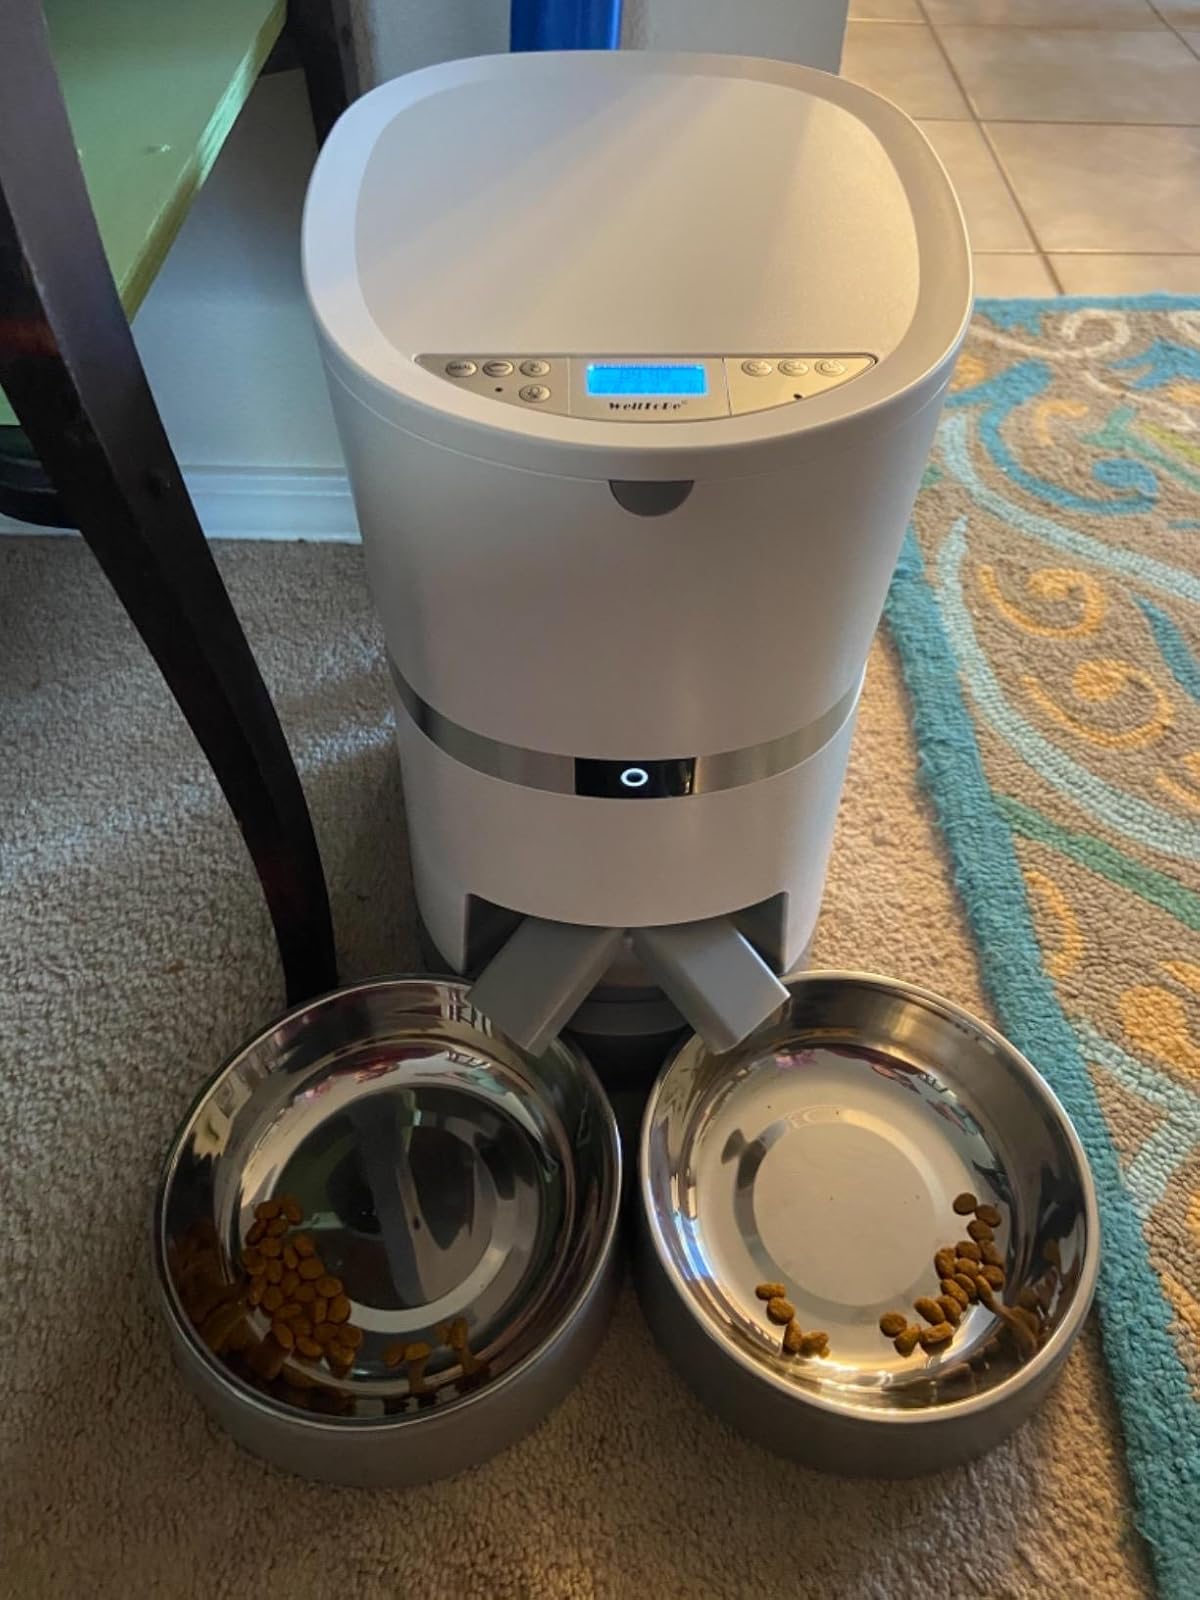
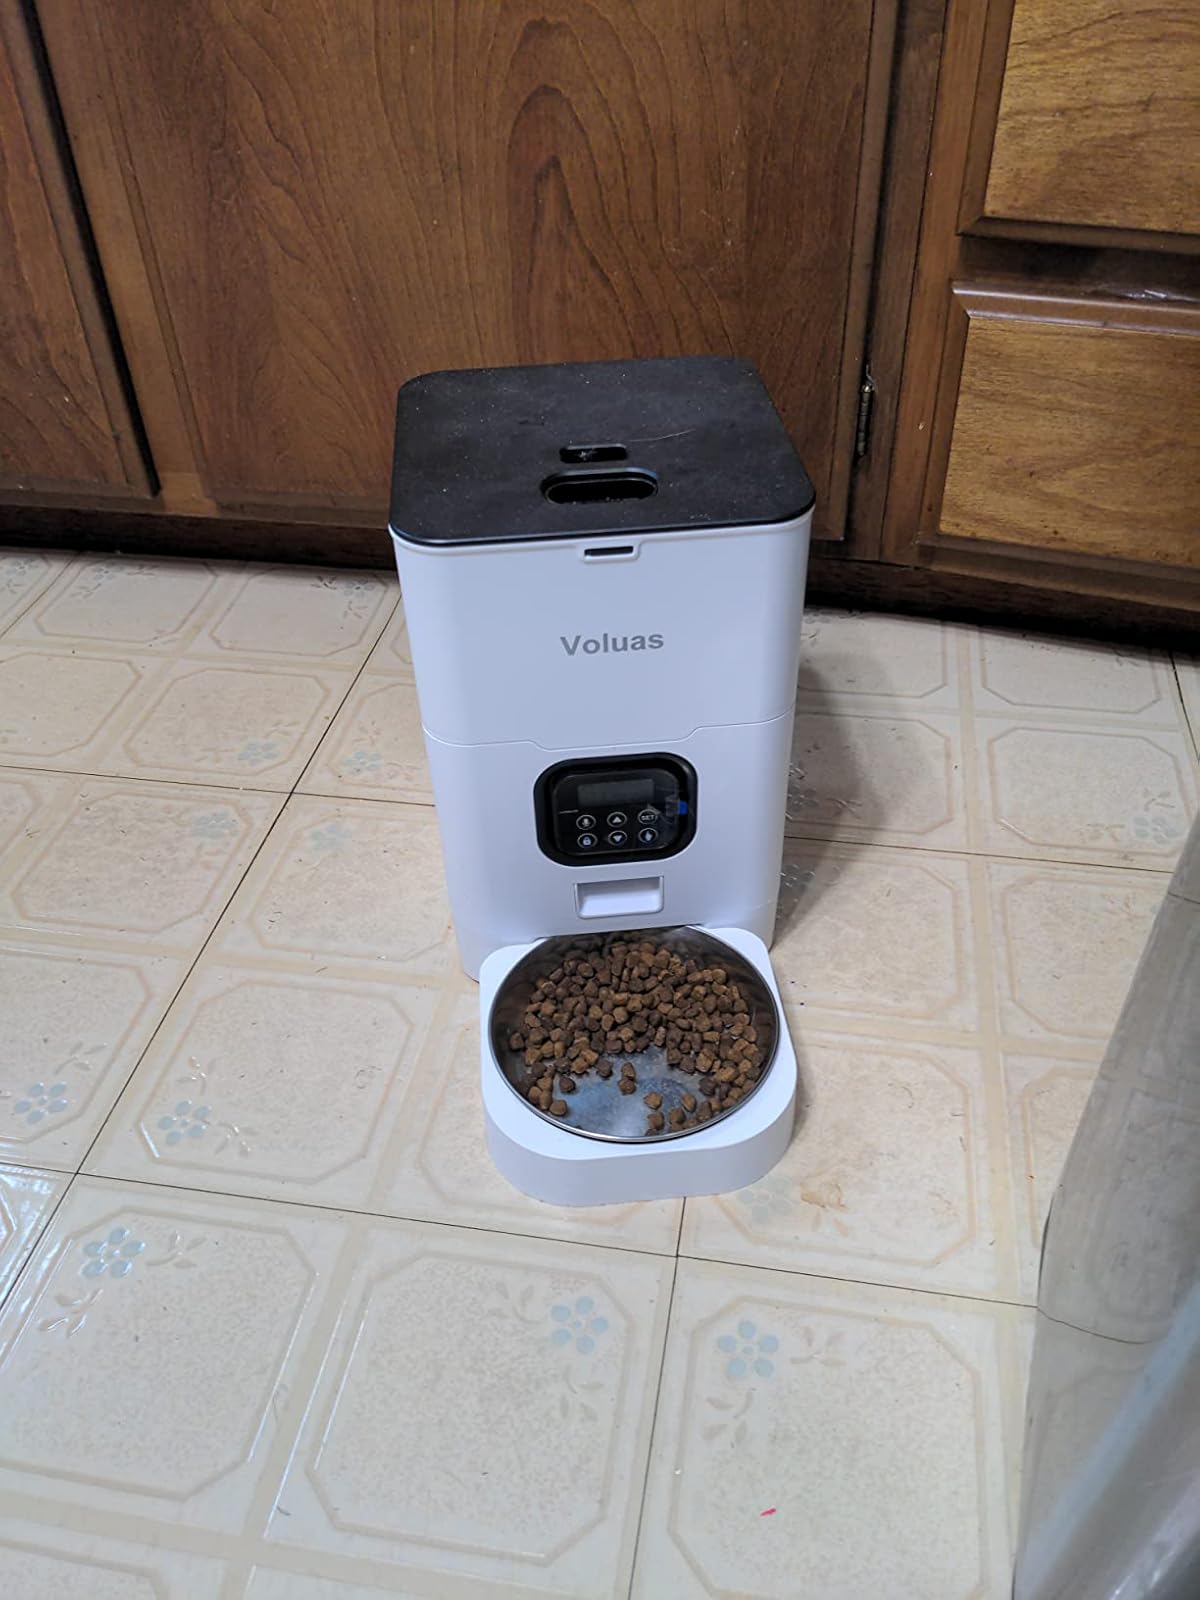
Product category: items_feeder
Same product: no